Question: Please indicate a possible affordance area of the boxing_punching_bag that can be used for punching
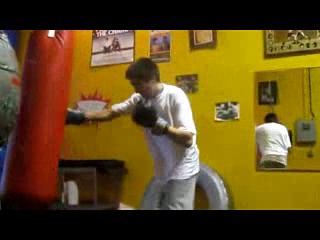
Answer: [0.3978, 26.48, 75.717, 207.118]